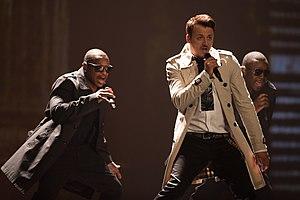
La Macédoine du Nord participe au Concours Eurovision de la chanson, depuis sa quarante-troisième édition, en 1998 et ne l’a encore jamais remporté.